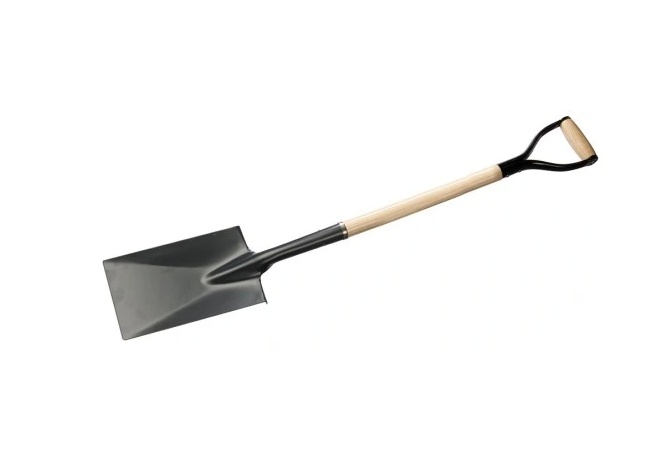
GRAVESPADE RETTKANT 1100MM
Brand: Boska Home
Beskrivelse GRAVESPADE RETTKANT 1100MM 1100 MM Spade med stemplet, herdet stålhode og korrosjonsbestandig belegg. Lakkert trehåndtak med MYD grep. Den spesielle overflaten på hodet hindrer foten i å skli av spaden. Egnet for graving, hagearbeid og landskapsarbeid. Arbeidsdel L x B: 300 x 170 mm, Vekt av arbeidsdelen 1,15 kg. Tekniske data: Bladstørrelse 300 x 170 mm Finish Korrosjonsbestandig belegg Trehåndtak med MYD grep Vekt 1,15 kg Konstruksjonsmetode Stempling, herding Innholdet i boksen 1 x Gravespade
Category: Home & Garden > Lawn & Garden > Gardening > Gardening Tools > Shovels & Spades > Spades